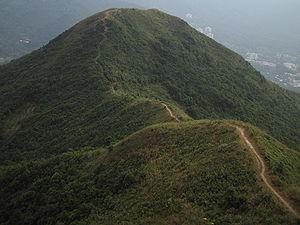
Le parc rural de Lam Tsuen est un parc rural de 15,2 km² situé au nord des Nouveaux Territoires de Hong Kong.